Alfonso Ferrero La Marmora

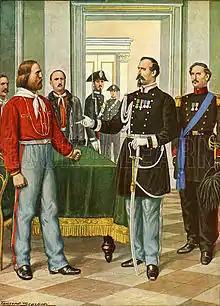
Garibaldi and General La Marmora

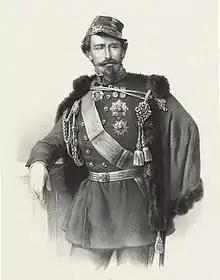
Portrait of La Marmora

Born in Turin, he entered the Sardinian army in 1823, and was a captain in March 1848, when he gained distinction and the rank of major at the . On 5 August 1848 he liberated Charles Albert of Sardinia from a revolutionary mob in Milan, and in October was promoted general and appointed Minister of War. After suppressing the revolt of Genoa in 1849, he again assumed in November 1849 the portfolio of war, which, save during the period of his command of the Crimean expedition (where he commanded at the siege of Sevastopol and the battle of the Chernaya), he retained until 1859.